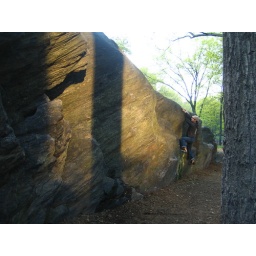
certain times in the year, the evening sun light reflects off a building and on to rat rock